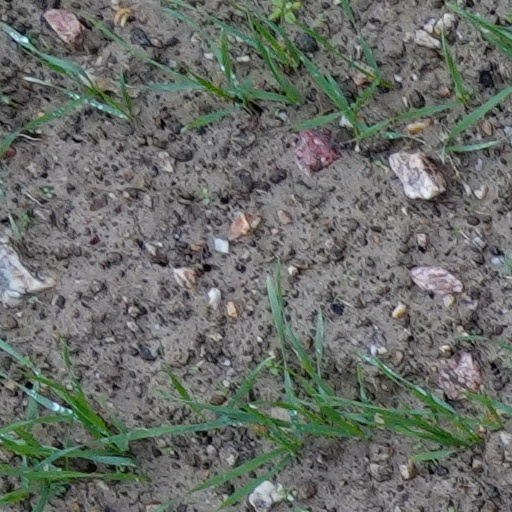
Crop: wheat